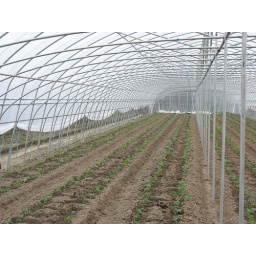
Inside hoop house--steel frame covered in plastic